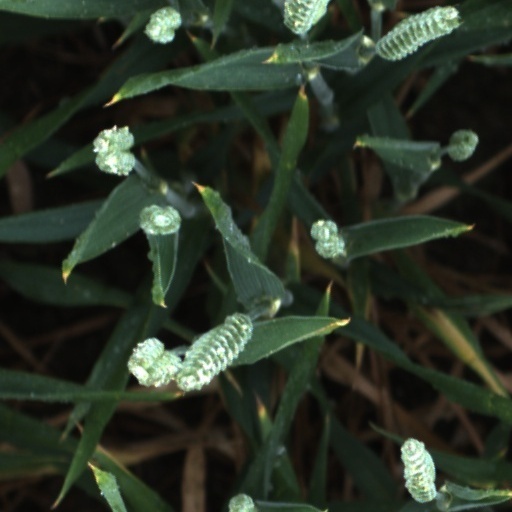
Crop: wheat